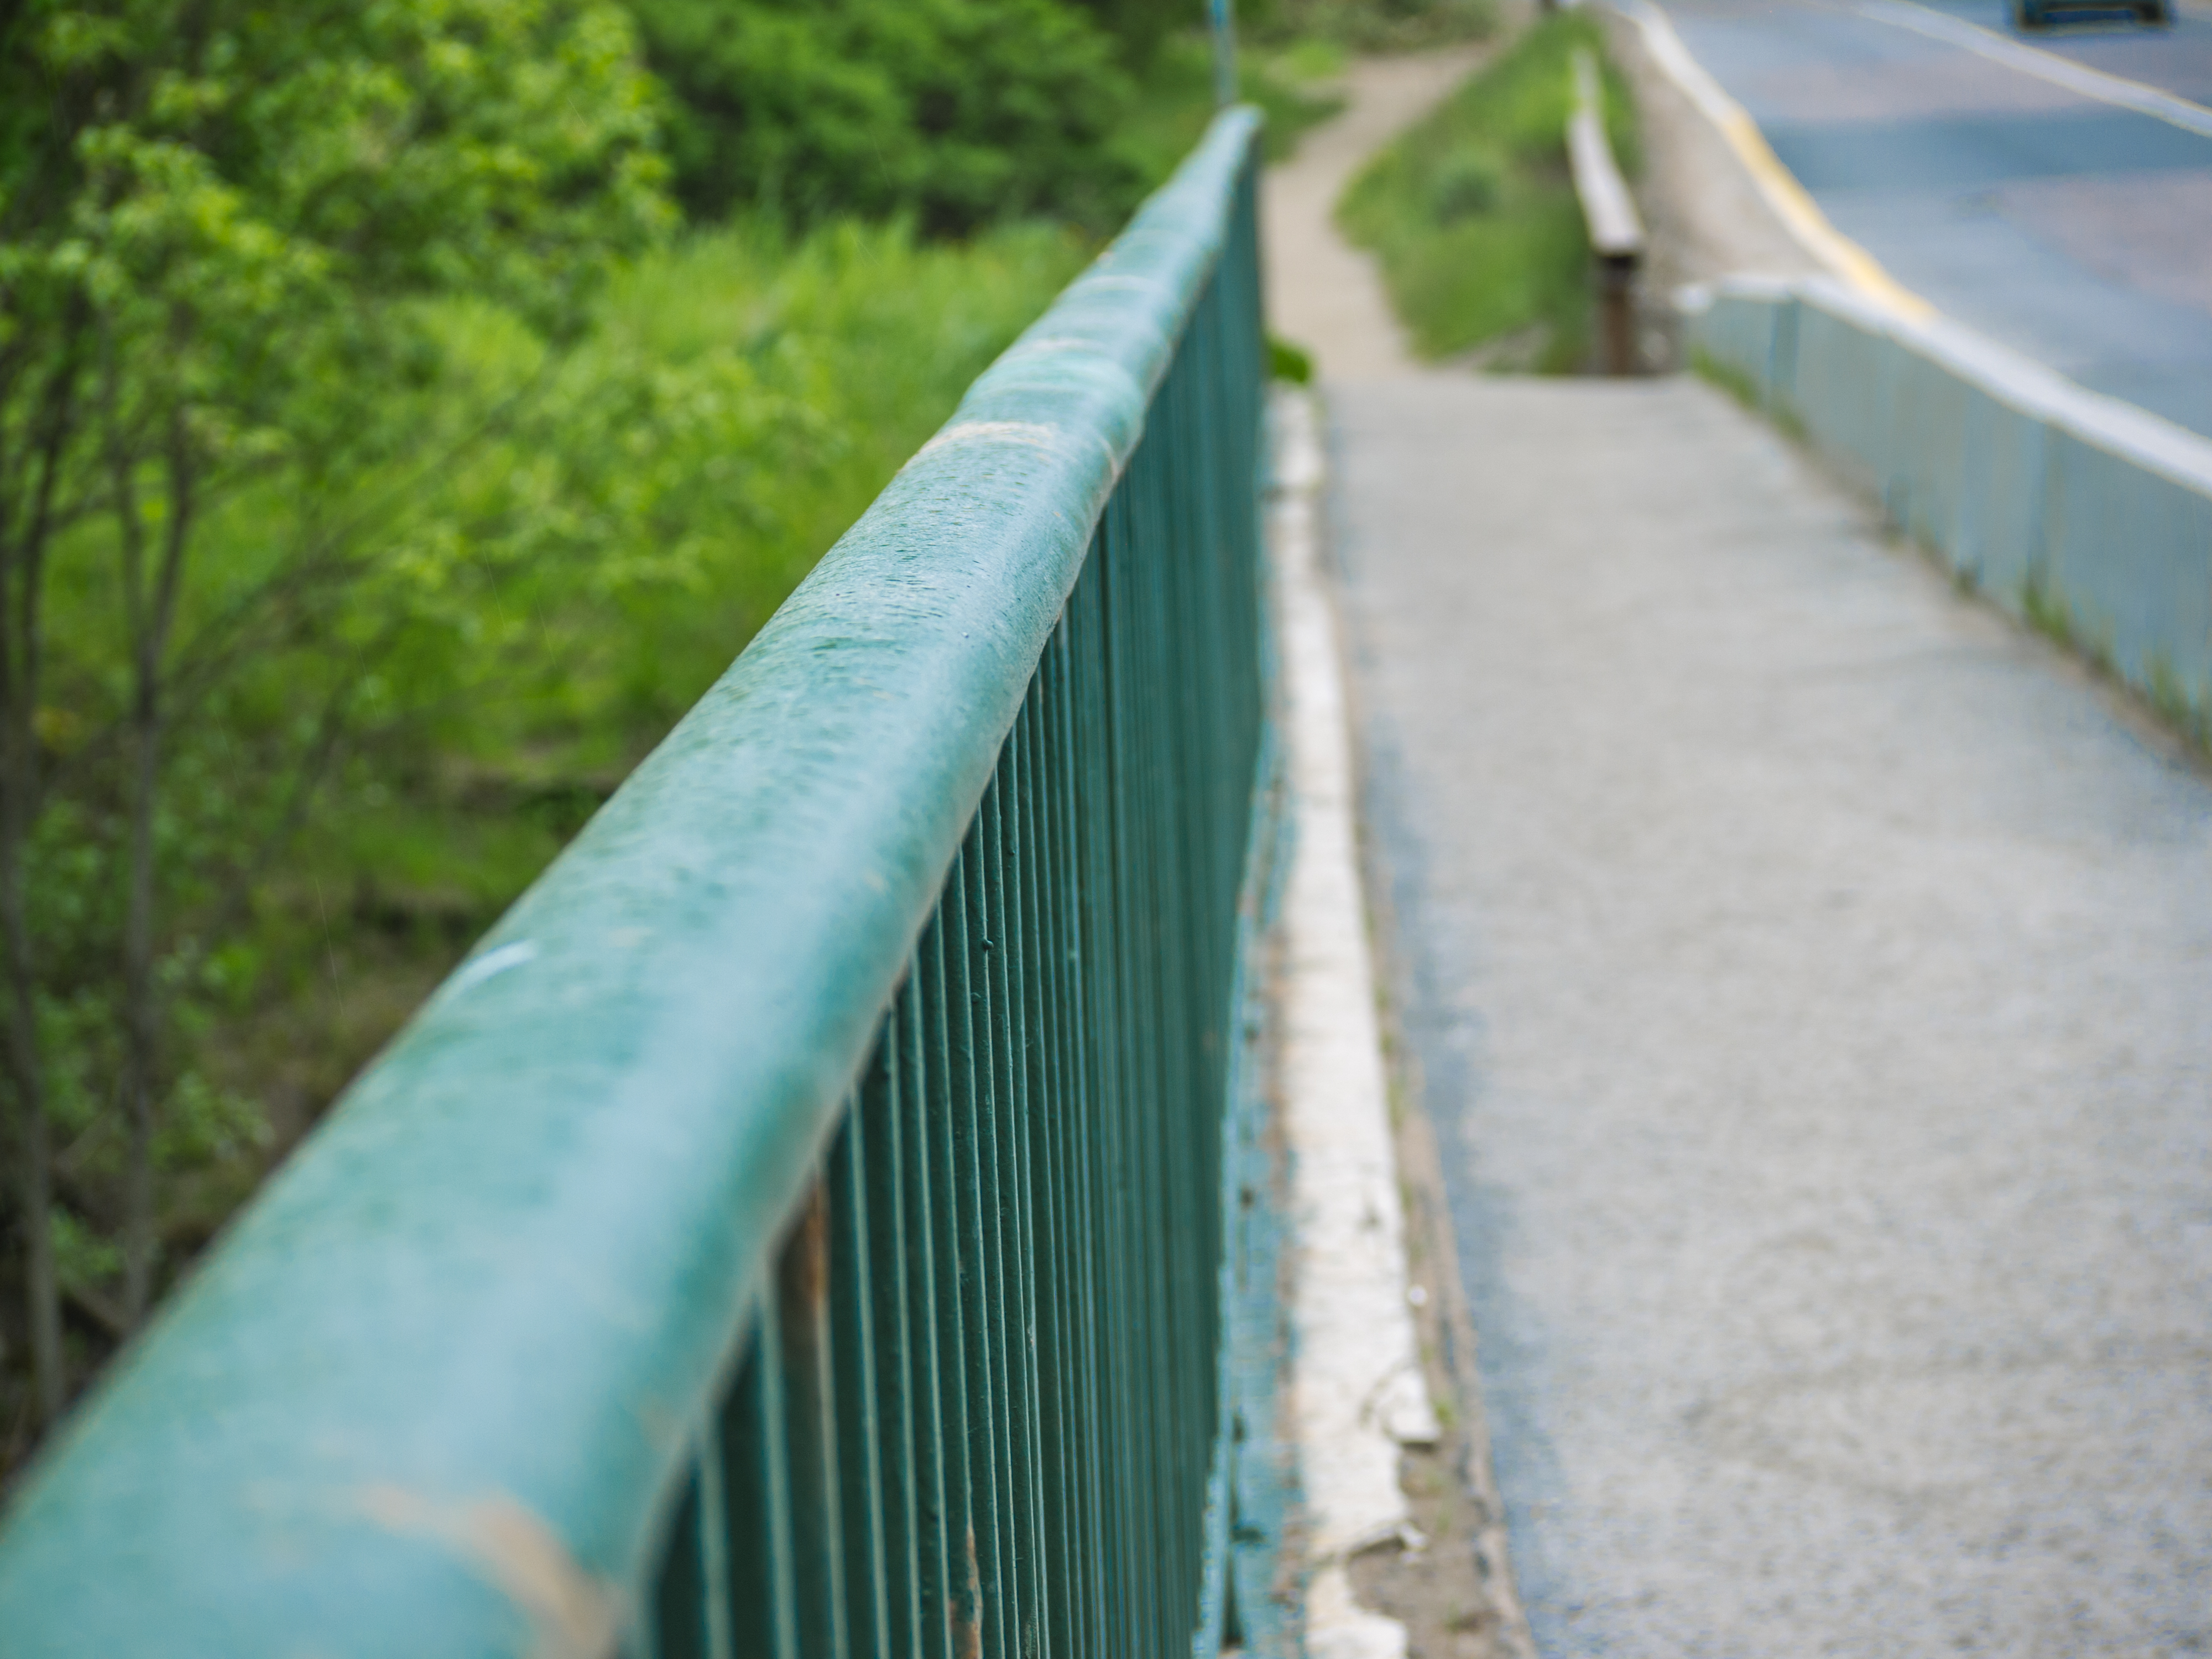
bridge, guard rail, water, walkway, line, infrastructure, grass, thoroughfare, road, asphalt, nonbuilding structure, road surface, handrail